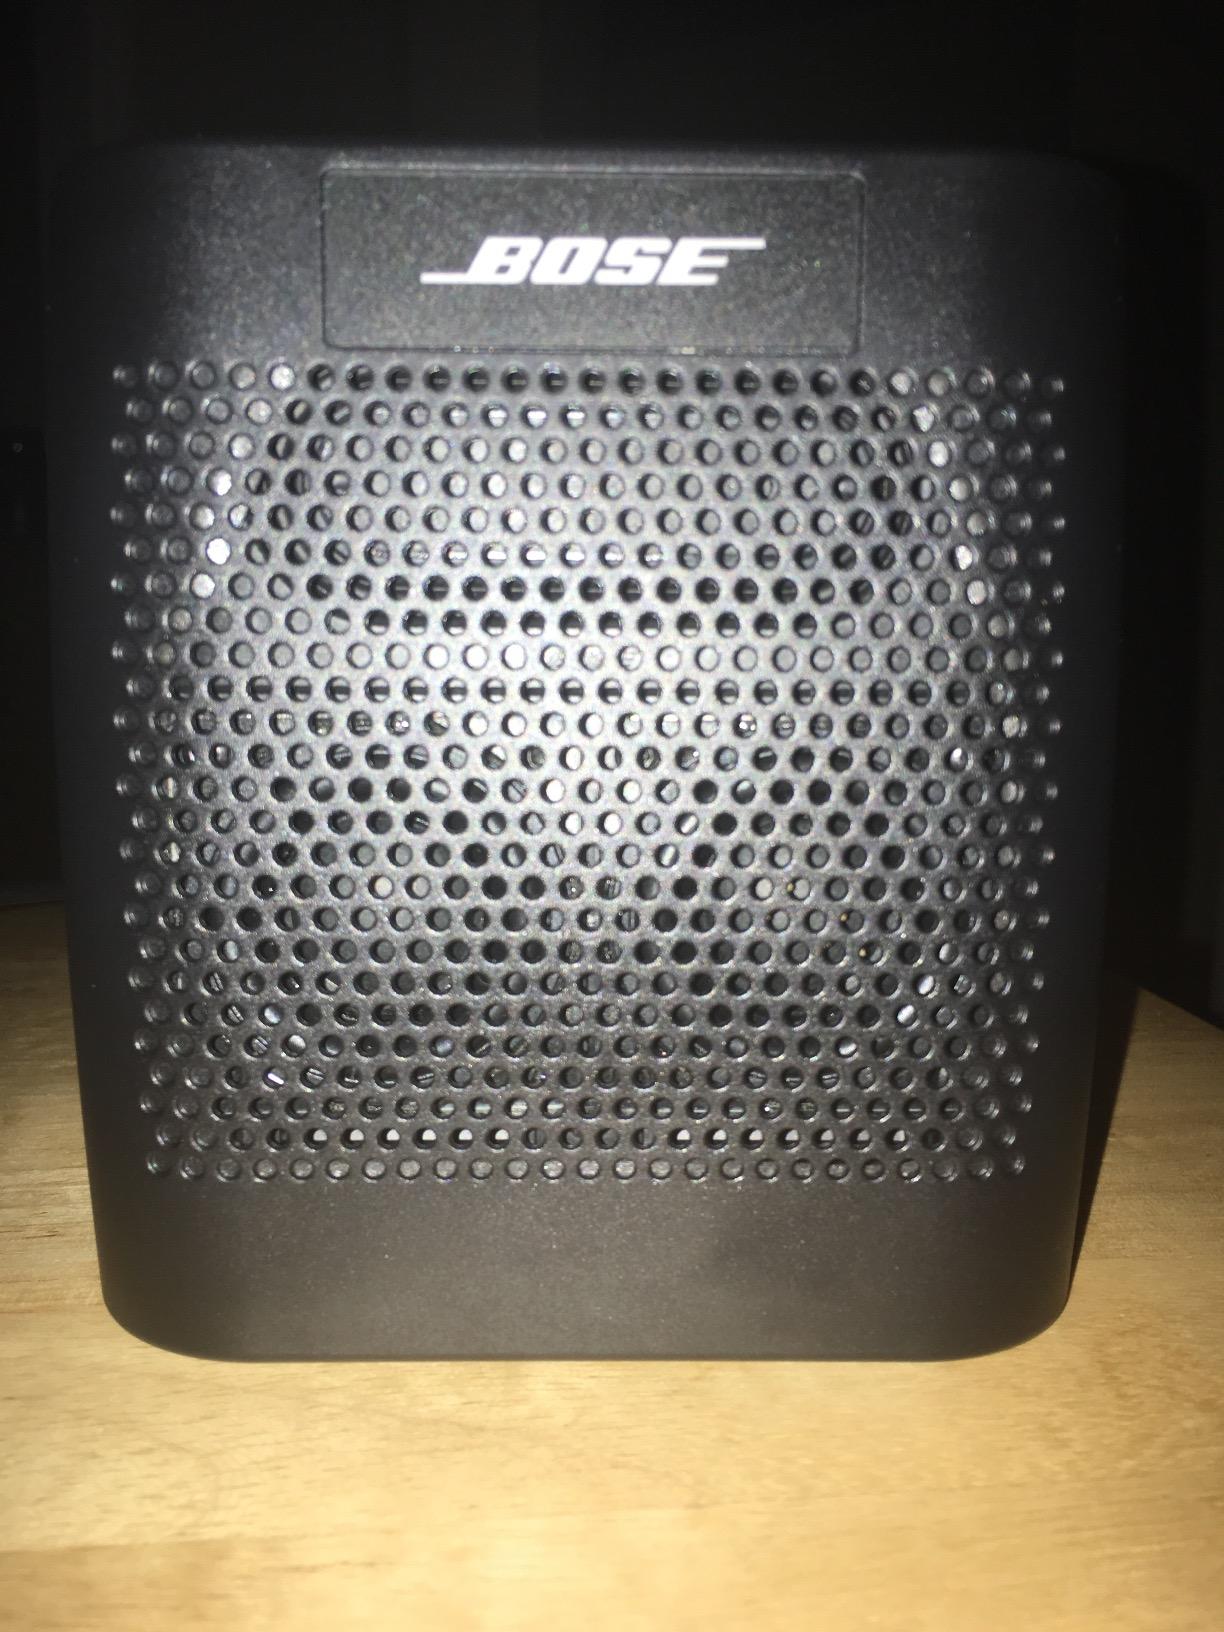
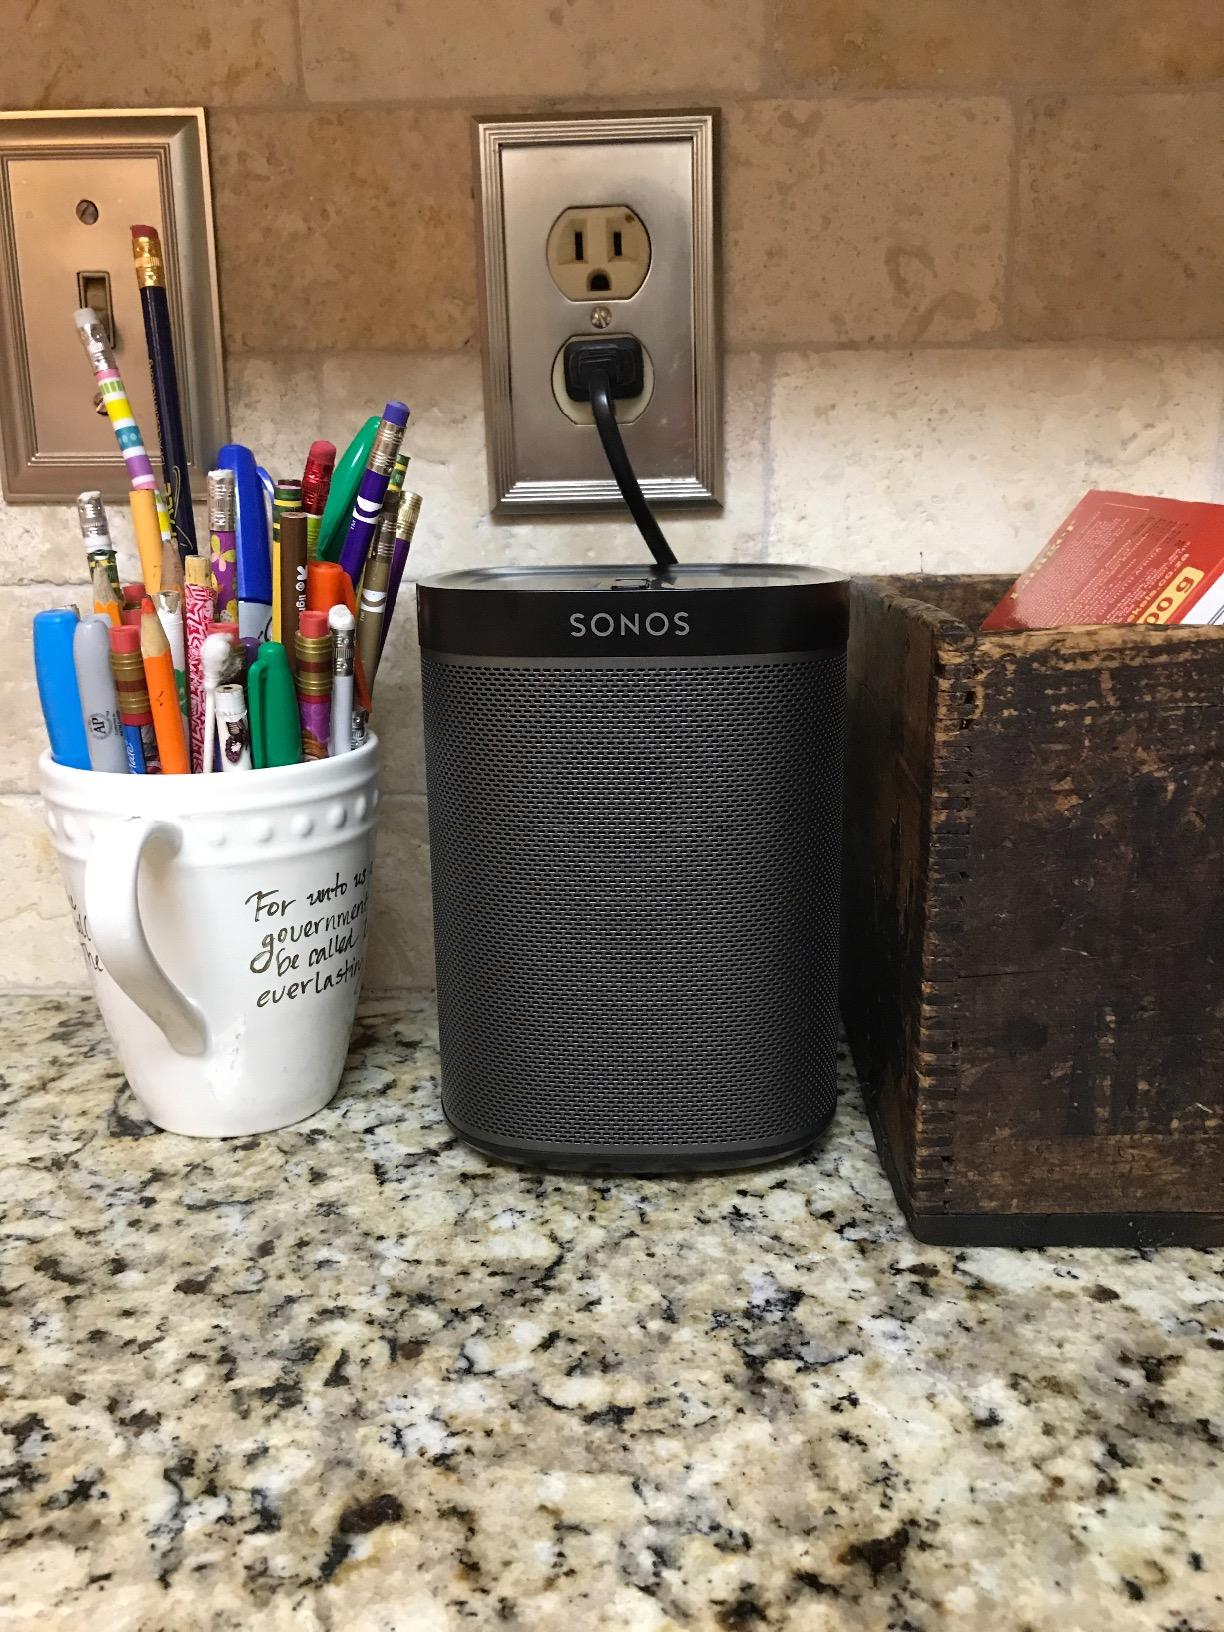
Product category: speaker
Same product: no